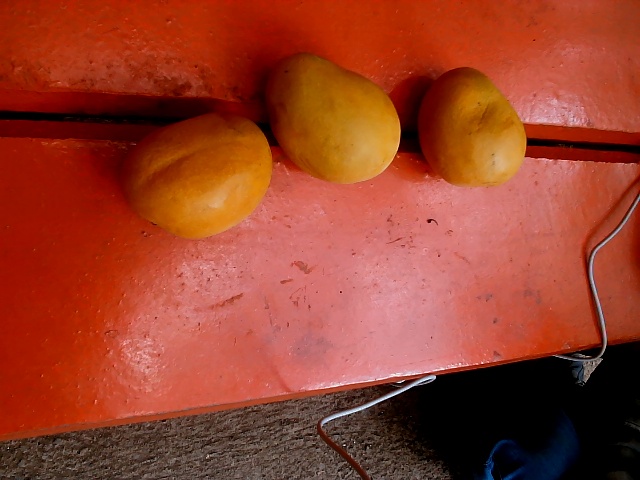
Label: Ripe_Mango